Great Laxey Mine Railway

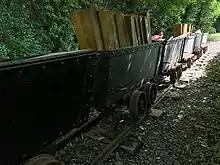
Replica lead ore wagons at Mines Yard station.

The railway operates two passenger carriages. Owing to the narrow gauge and low clearances the bogie carriages are long and narrow, with passengers sitting on longitudinal transverse benches, and effectively travelling sideways when the train is in motion.